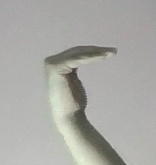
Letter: haa